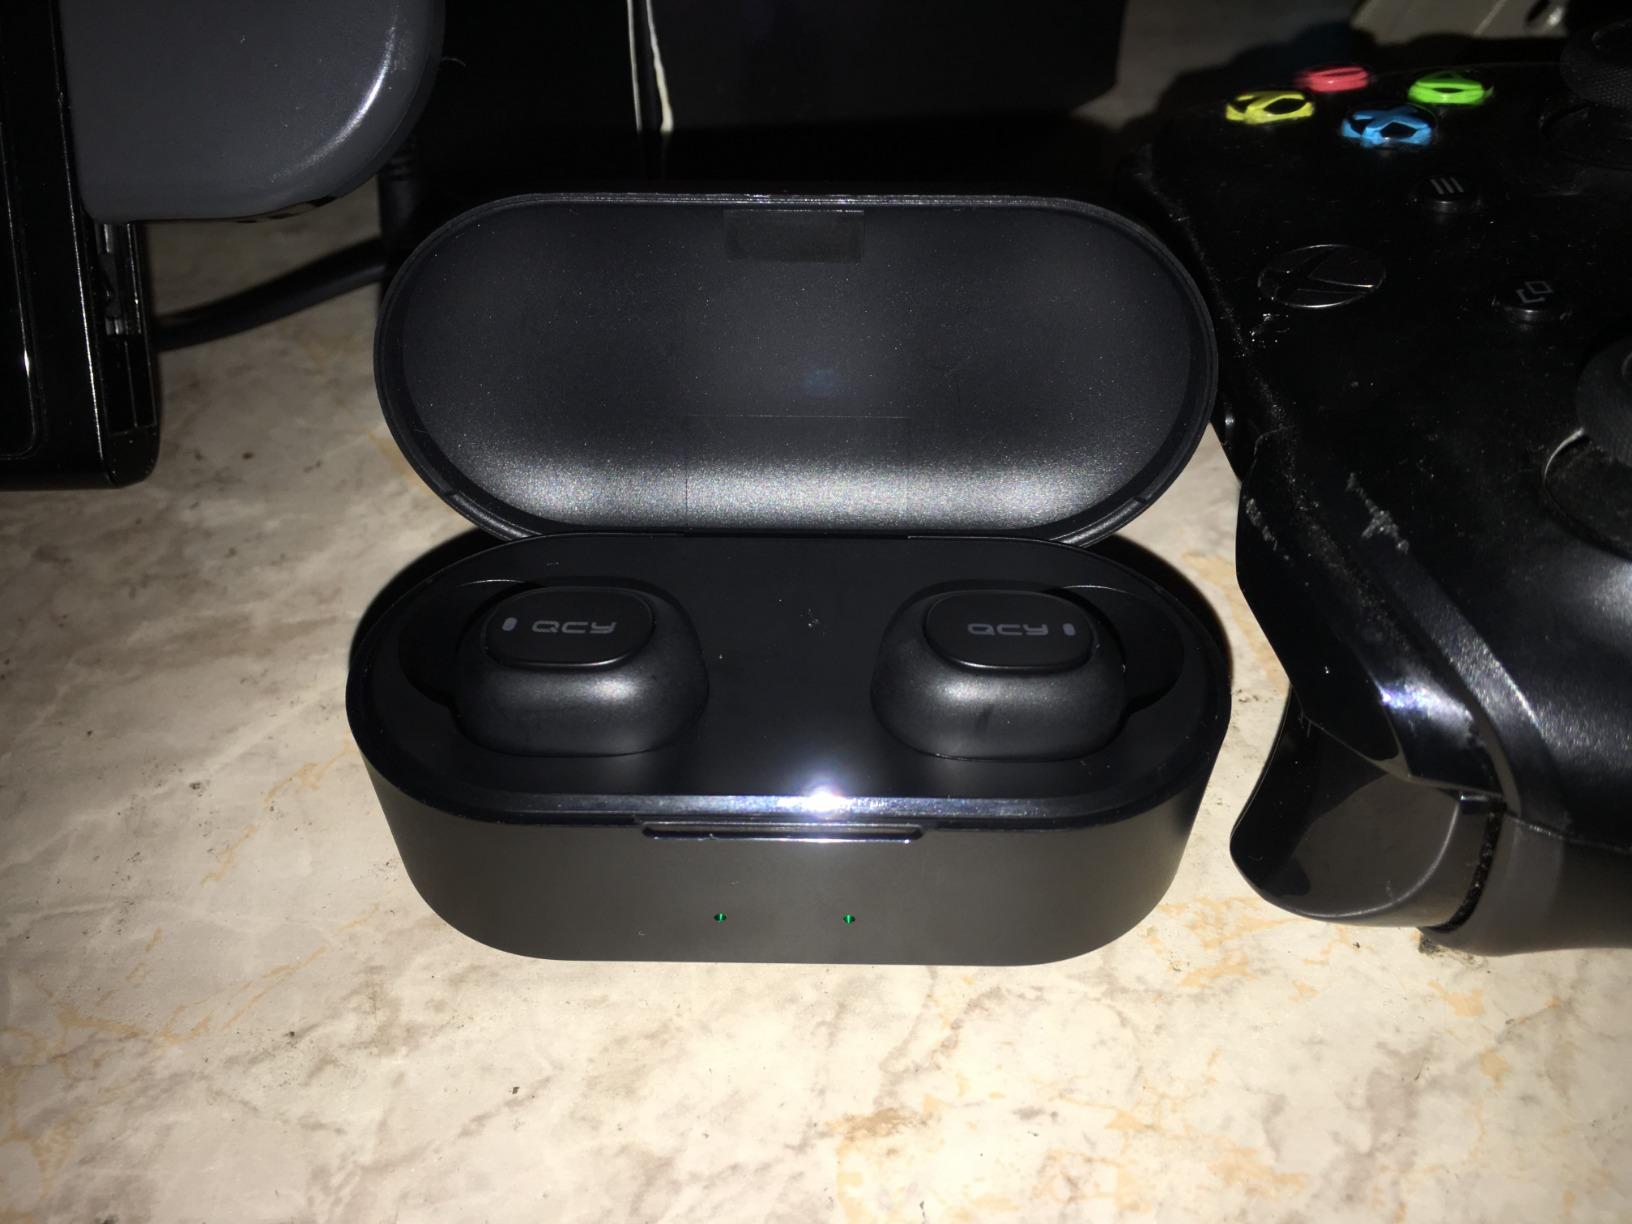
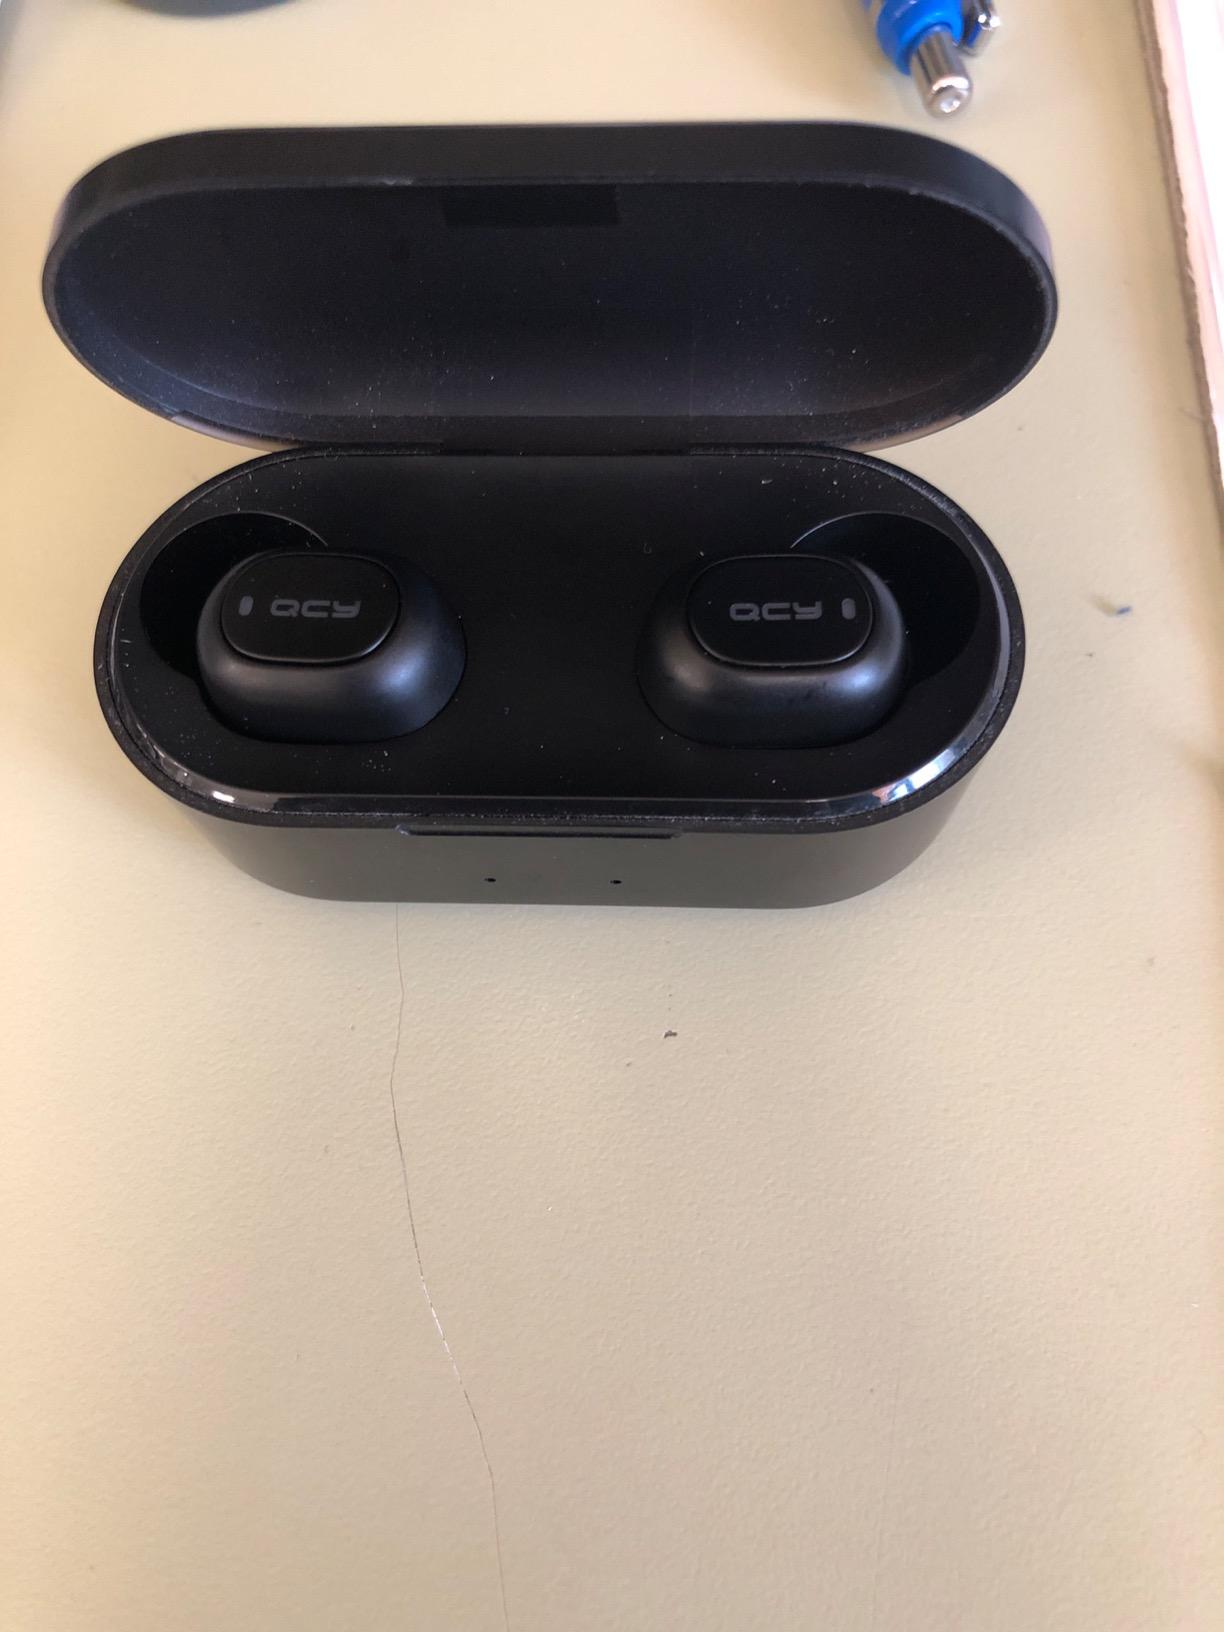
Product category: earbuds
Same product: yes